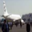
Label: airplane